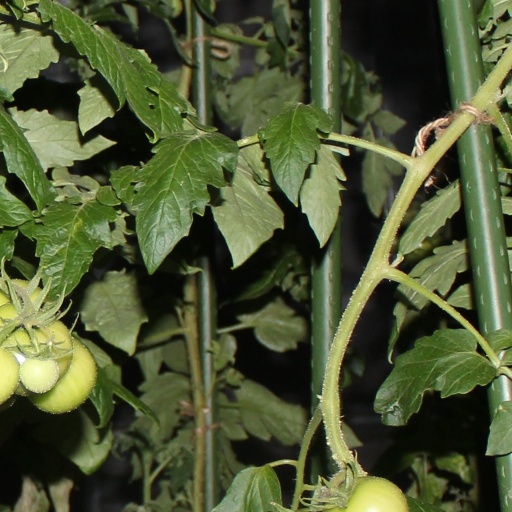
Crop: tomato